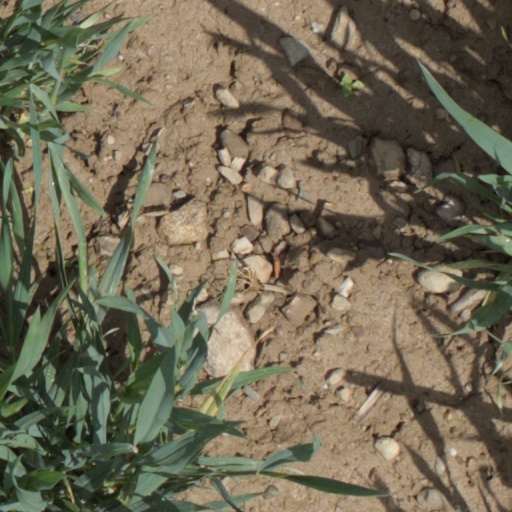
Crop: wheat